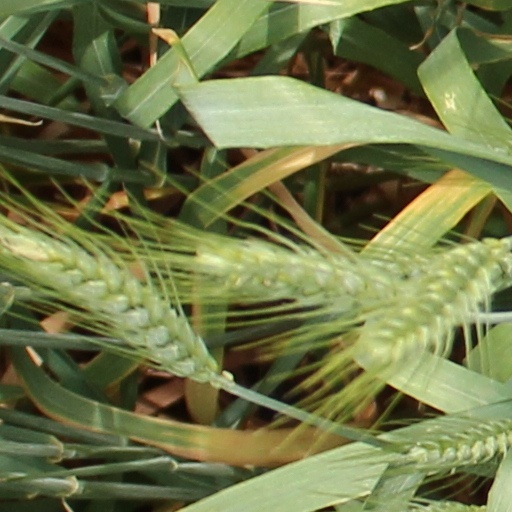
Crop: wheat